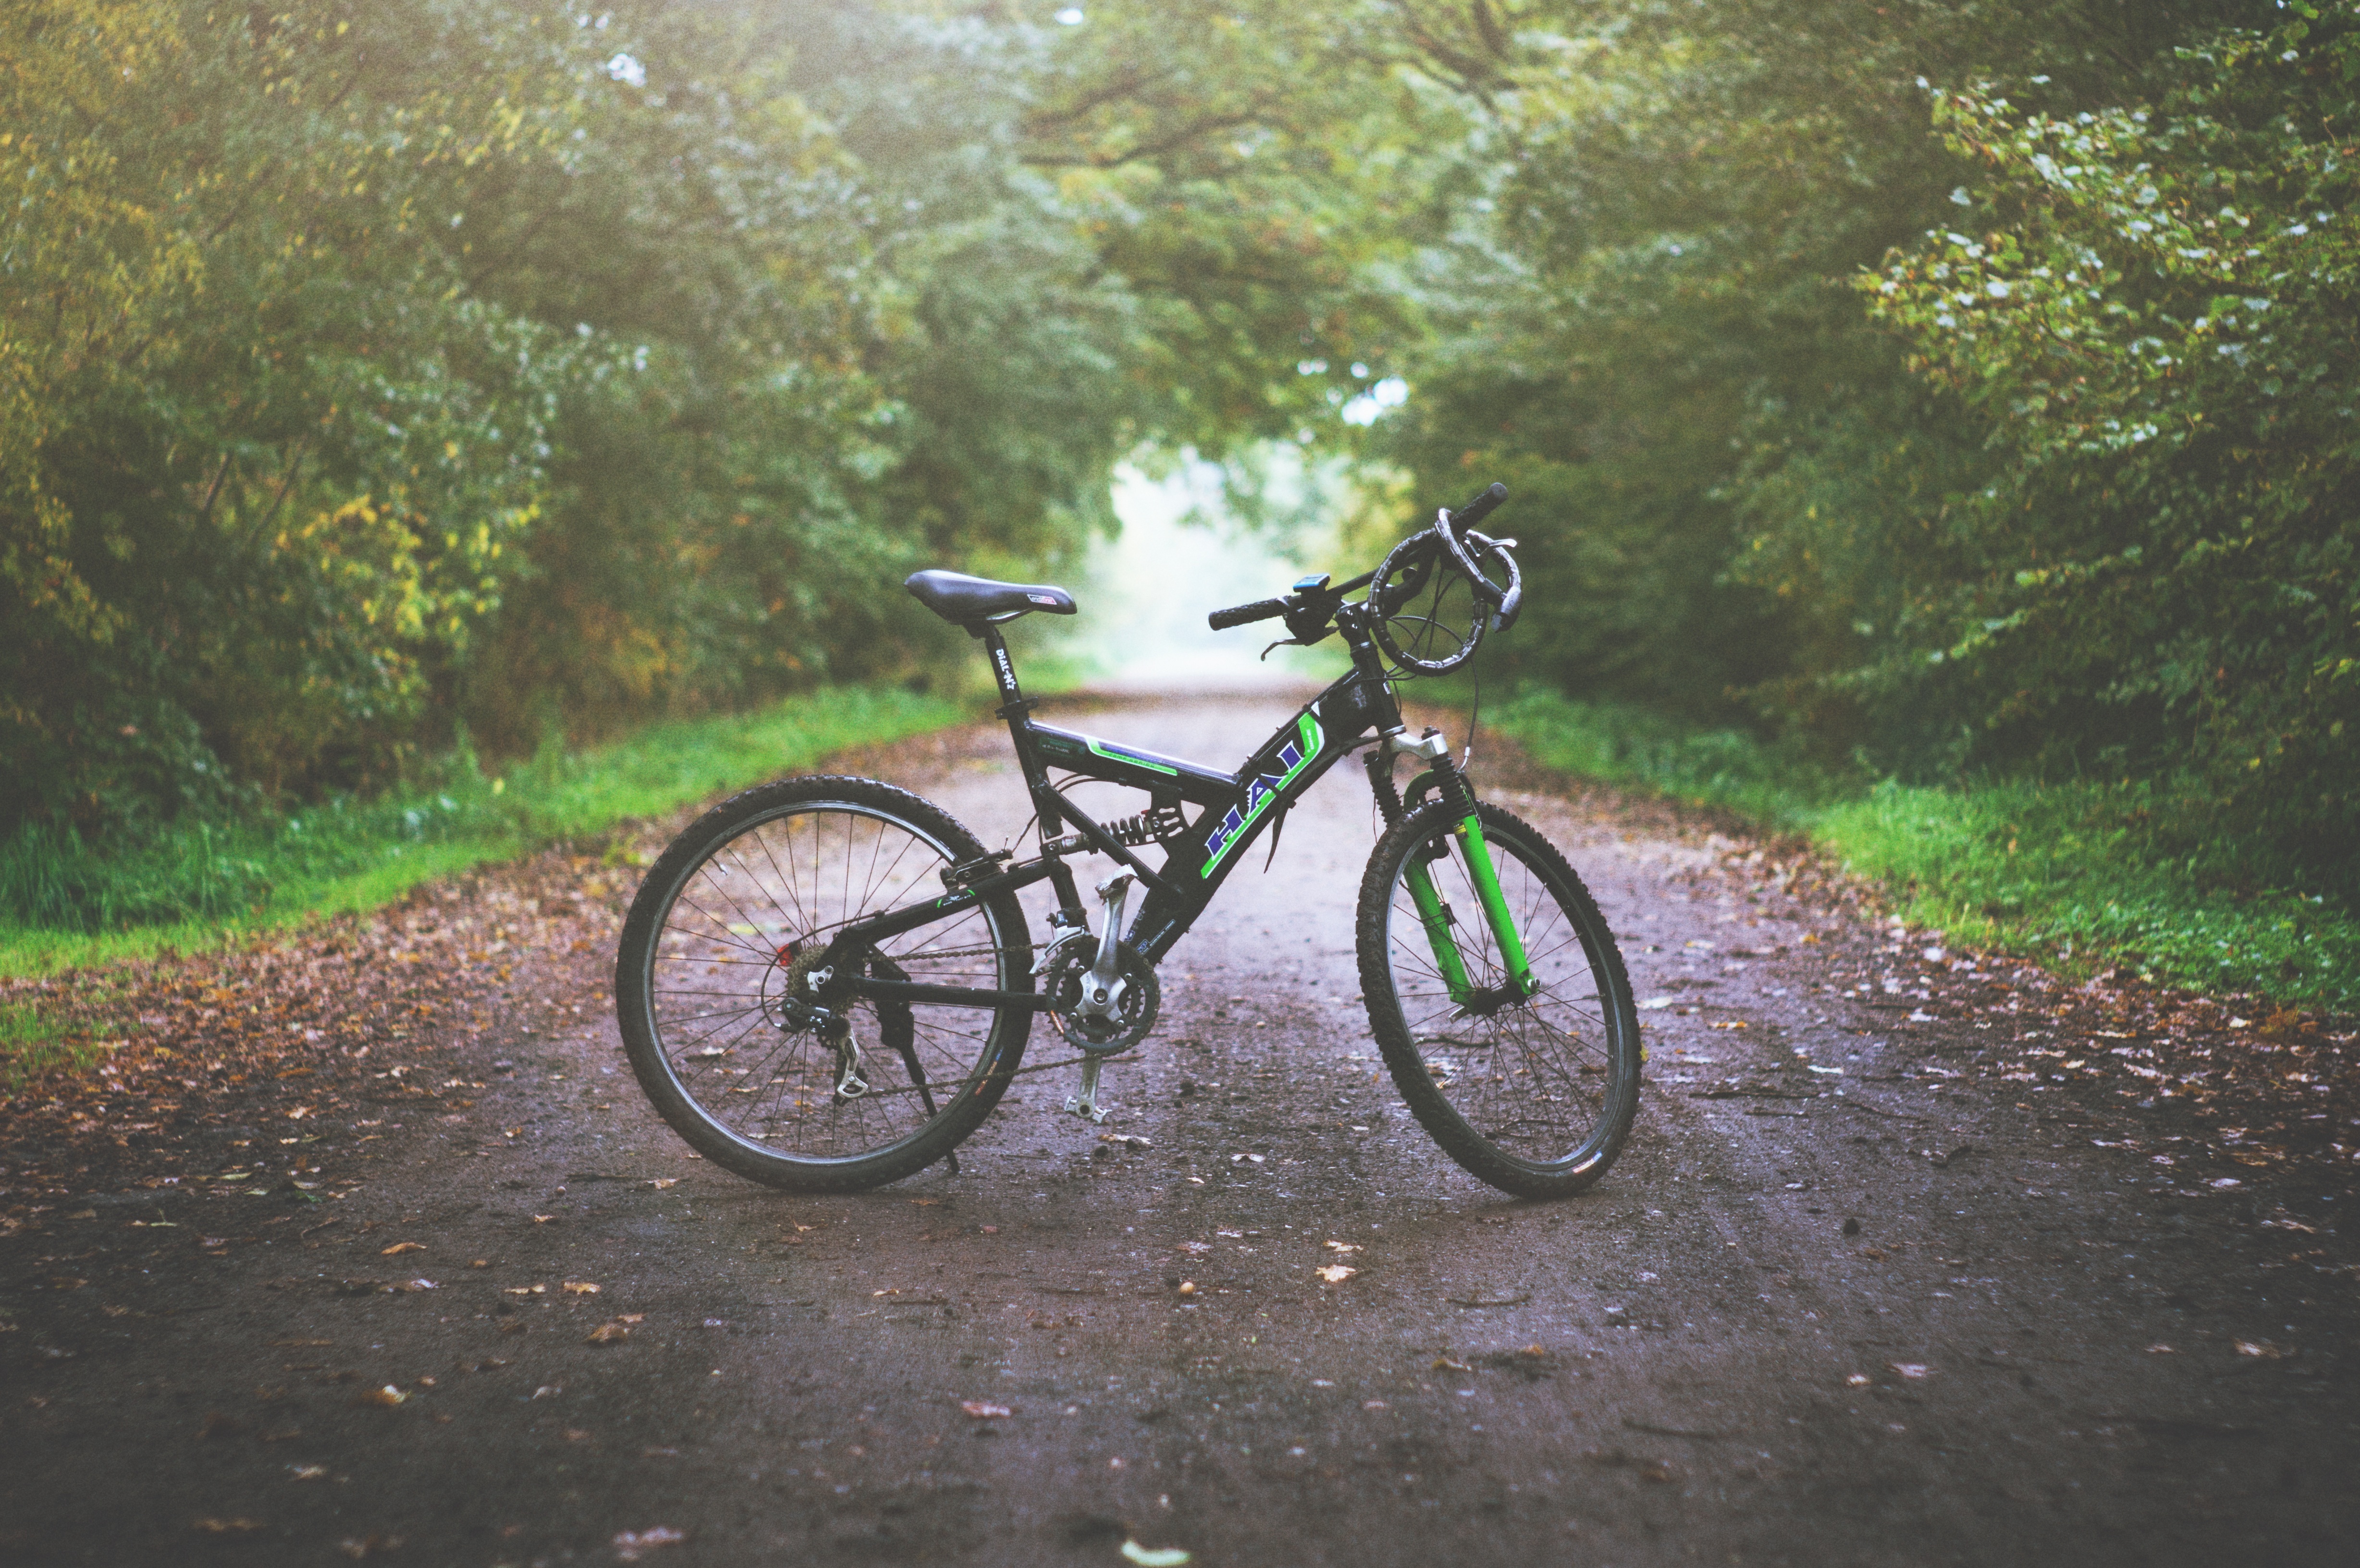
trail, adventure, wet, bicycle, country, dirt road, vehicle, soil, lane, sports equipment, mountain bike, outdoors, cycling, freeride, mountain biking, land vehicle, cycle sport, cyclo cross bicycle, downhill mountain biking, road bicycle, racing bicycle